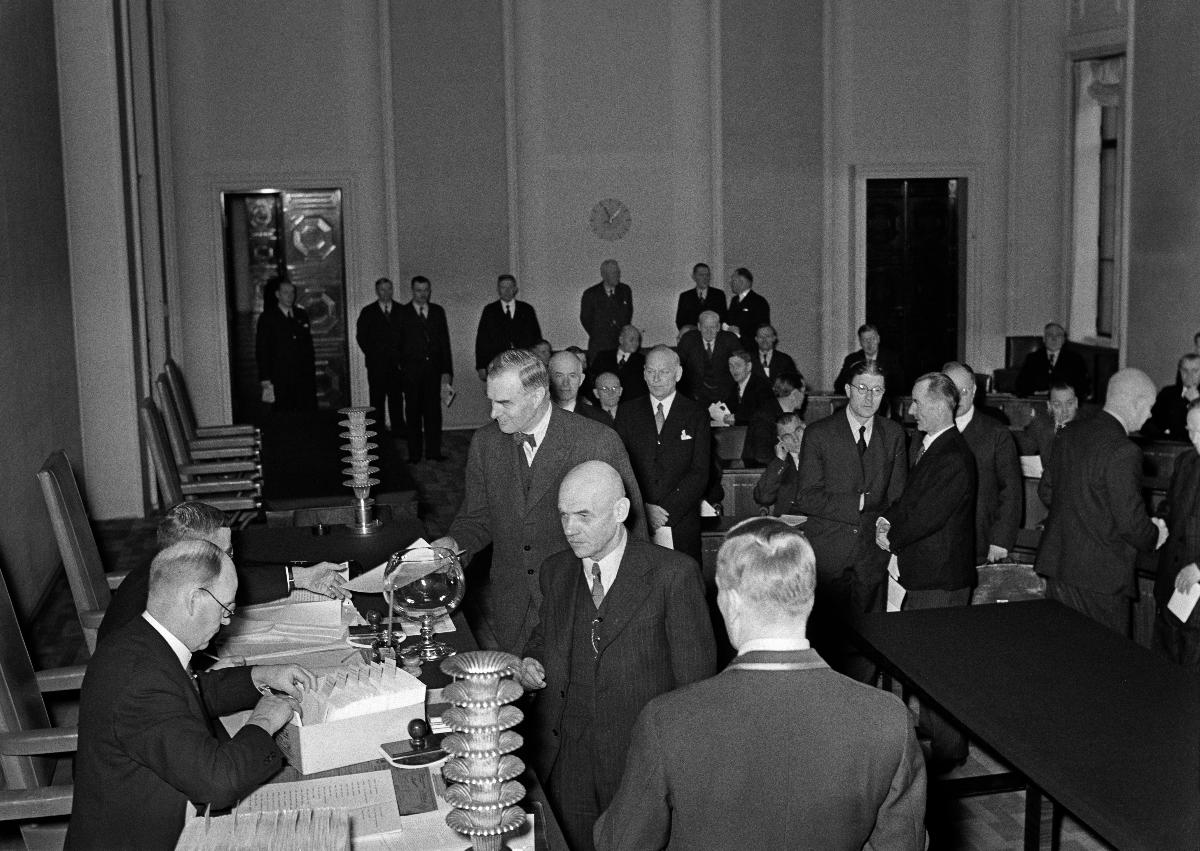
Presidentinvaalit 1940
Presidentvalet 1940; Presidential election in Finland 1940
sisällön kuvaus: Presidentinvaalit Helsingissä 19.12.1940. content description: Presidential elections in Helsinki 19.12.1940. innehållsbeskrivning: Presidentval i Helsingfors 19.12.1940.
Kuvaaja: Sundström, Hugo, kuvaaja
Vuosi: 1940
Paikka: Suomi, Uusimaa, Helsinki
Aiheet: HBL; presidentinvaalit; poliitikot; presidential elections; politics; presidential elections of Finland; politicians; presidentval; politik; val; politiker